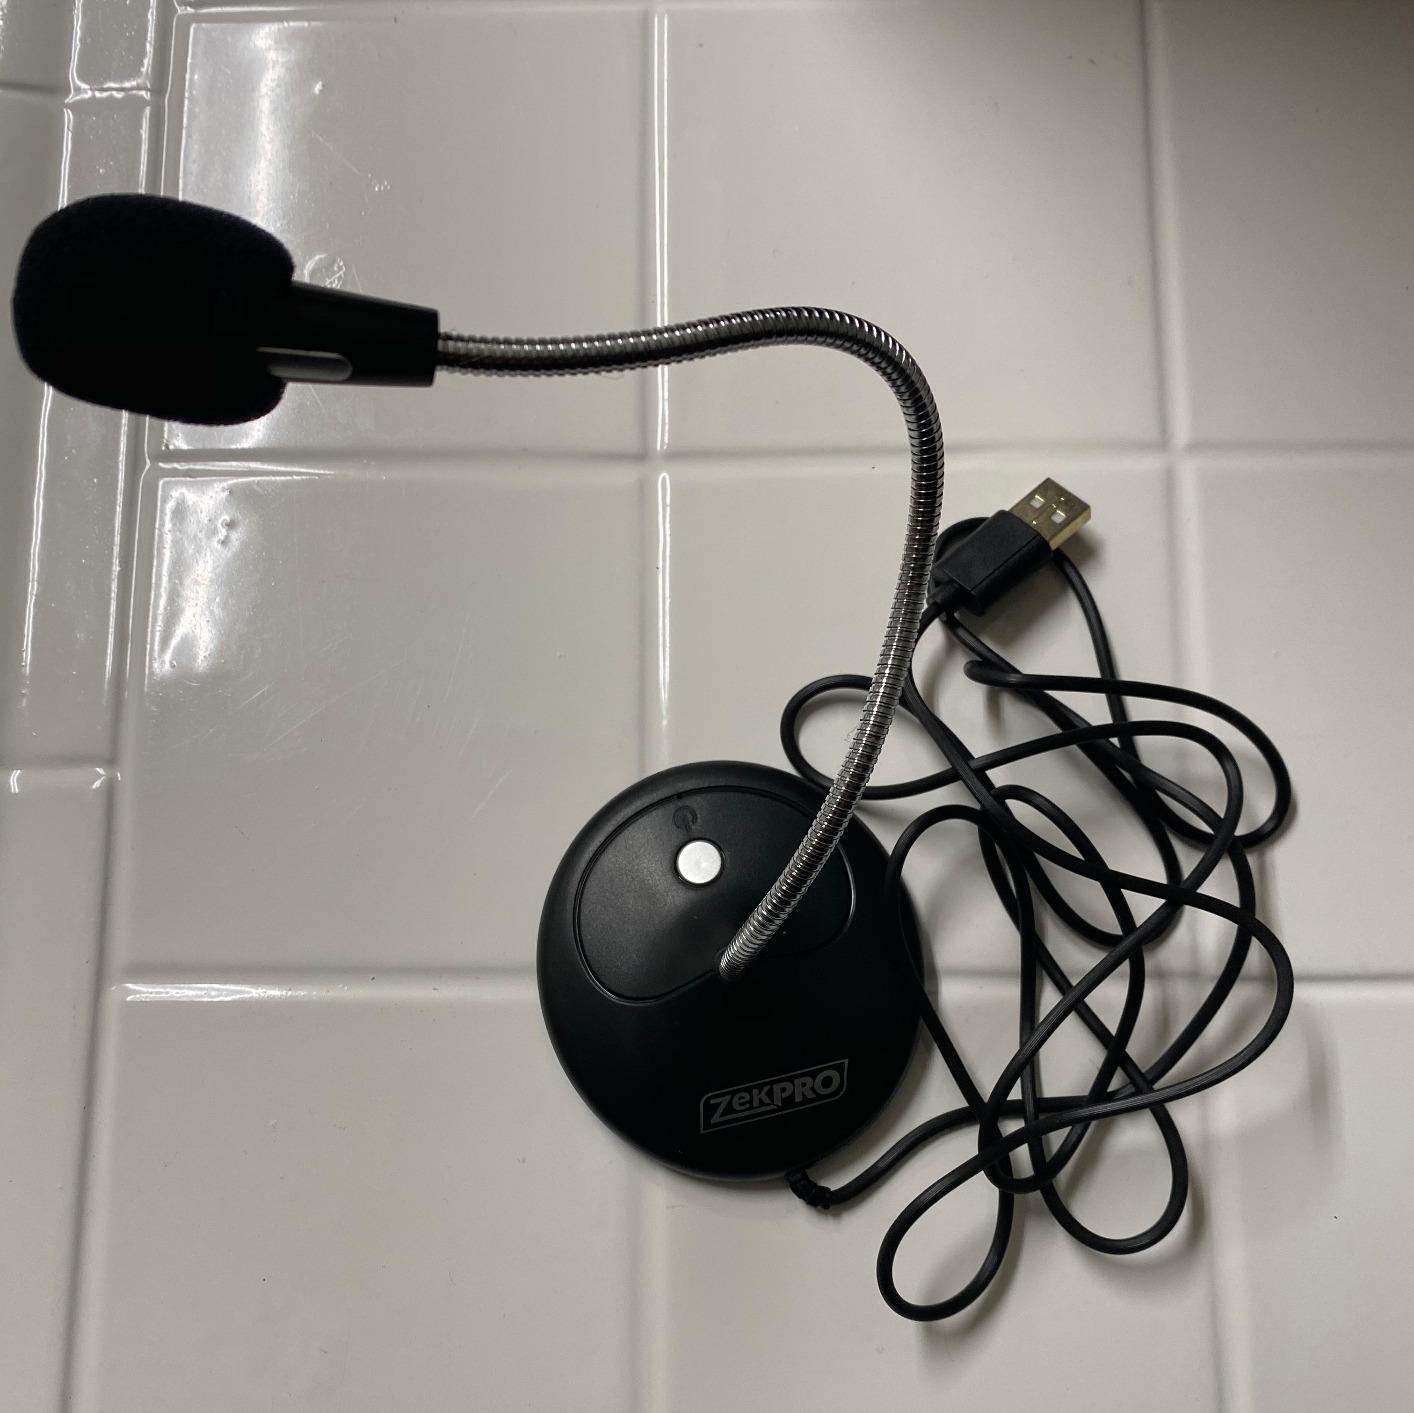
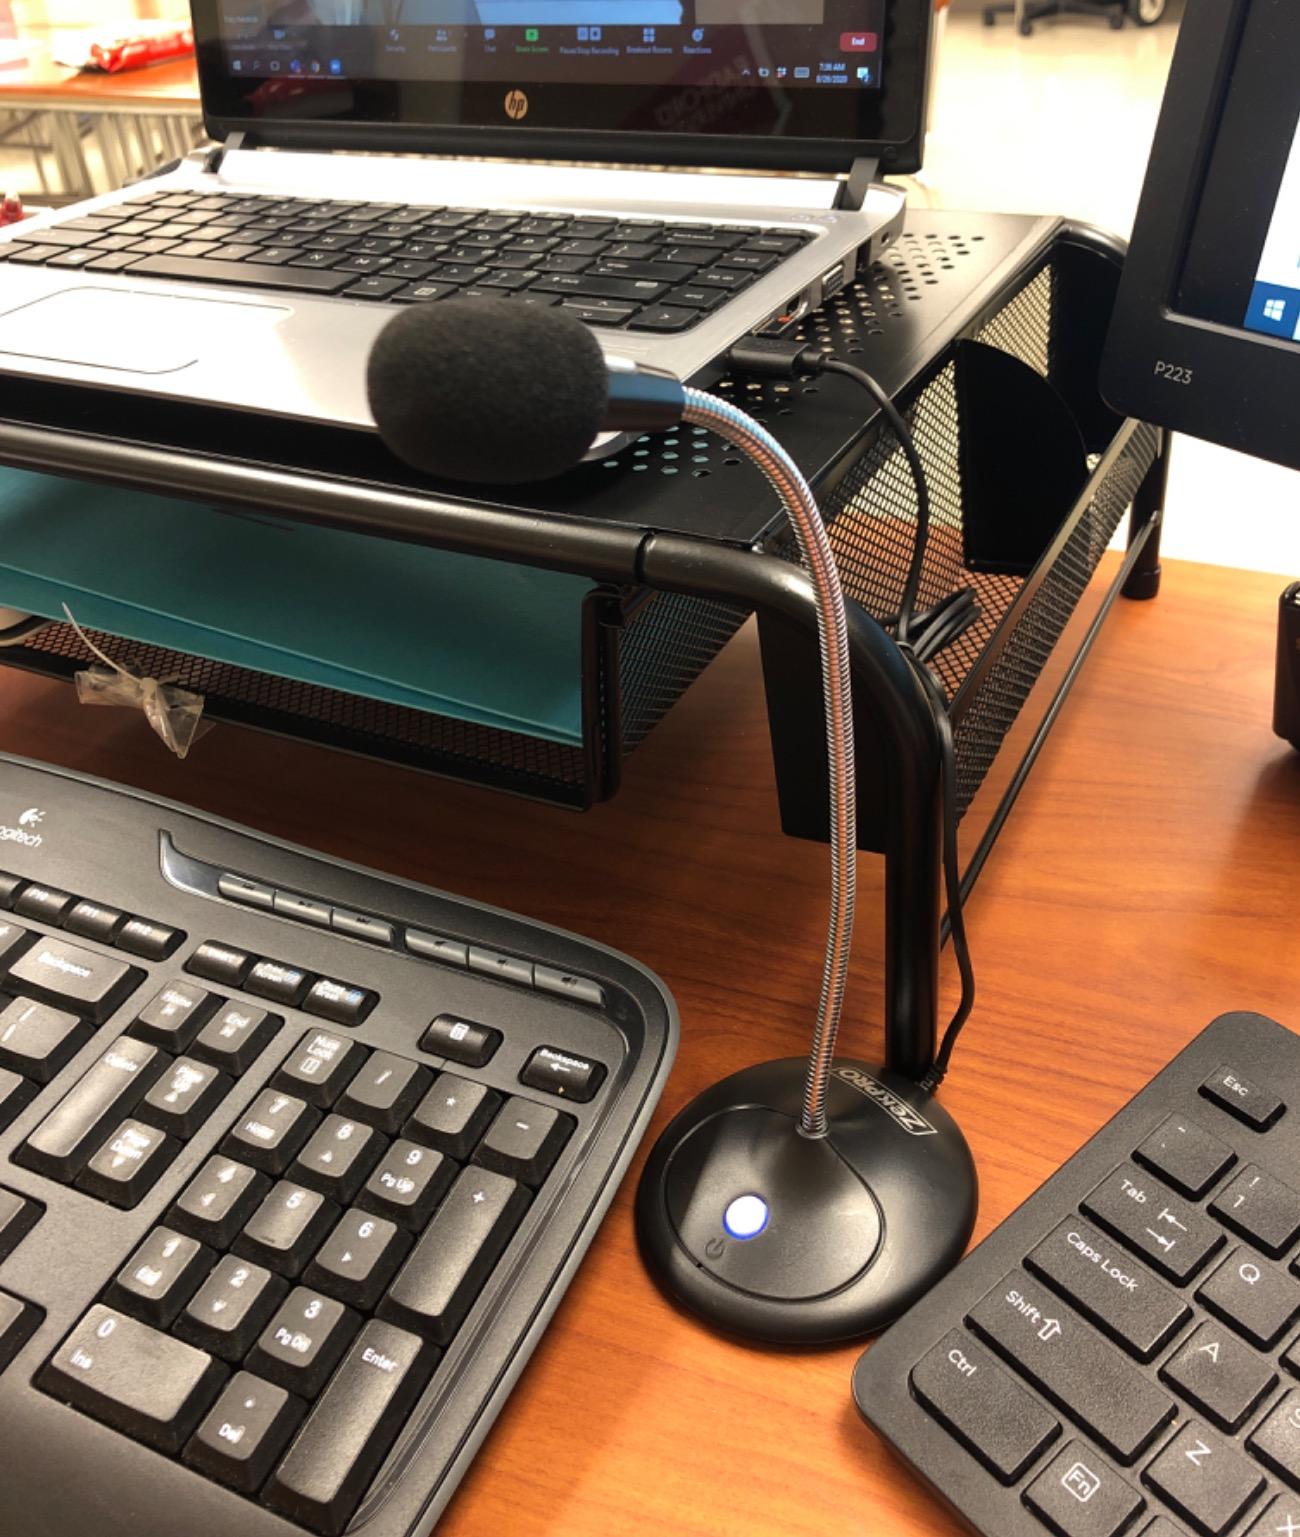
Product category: microphone
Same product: yes